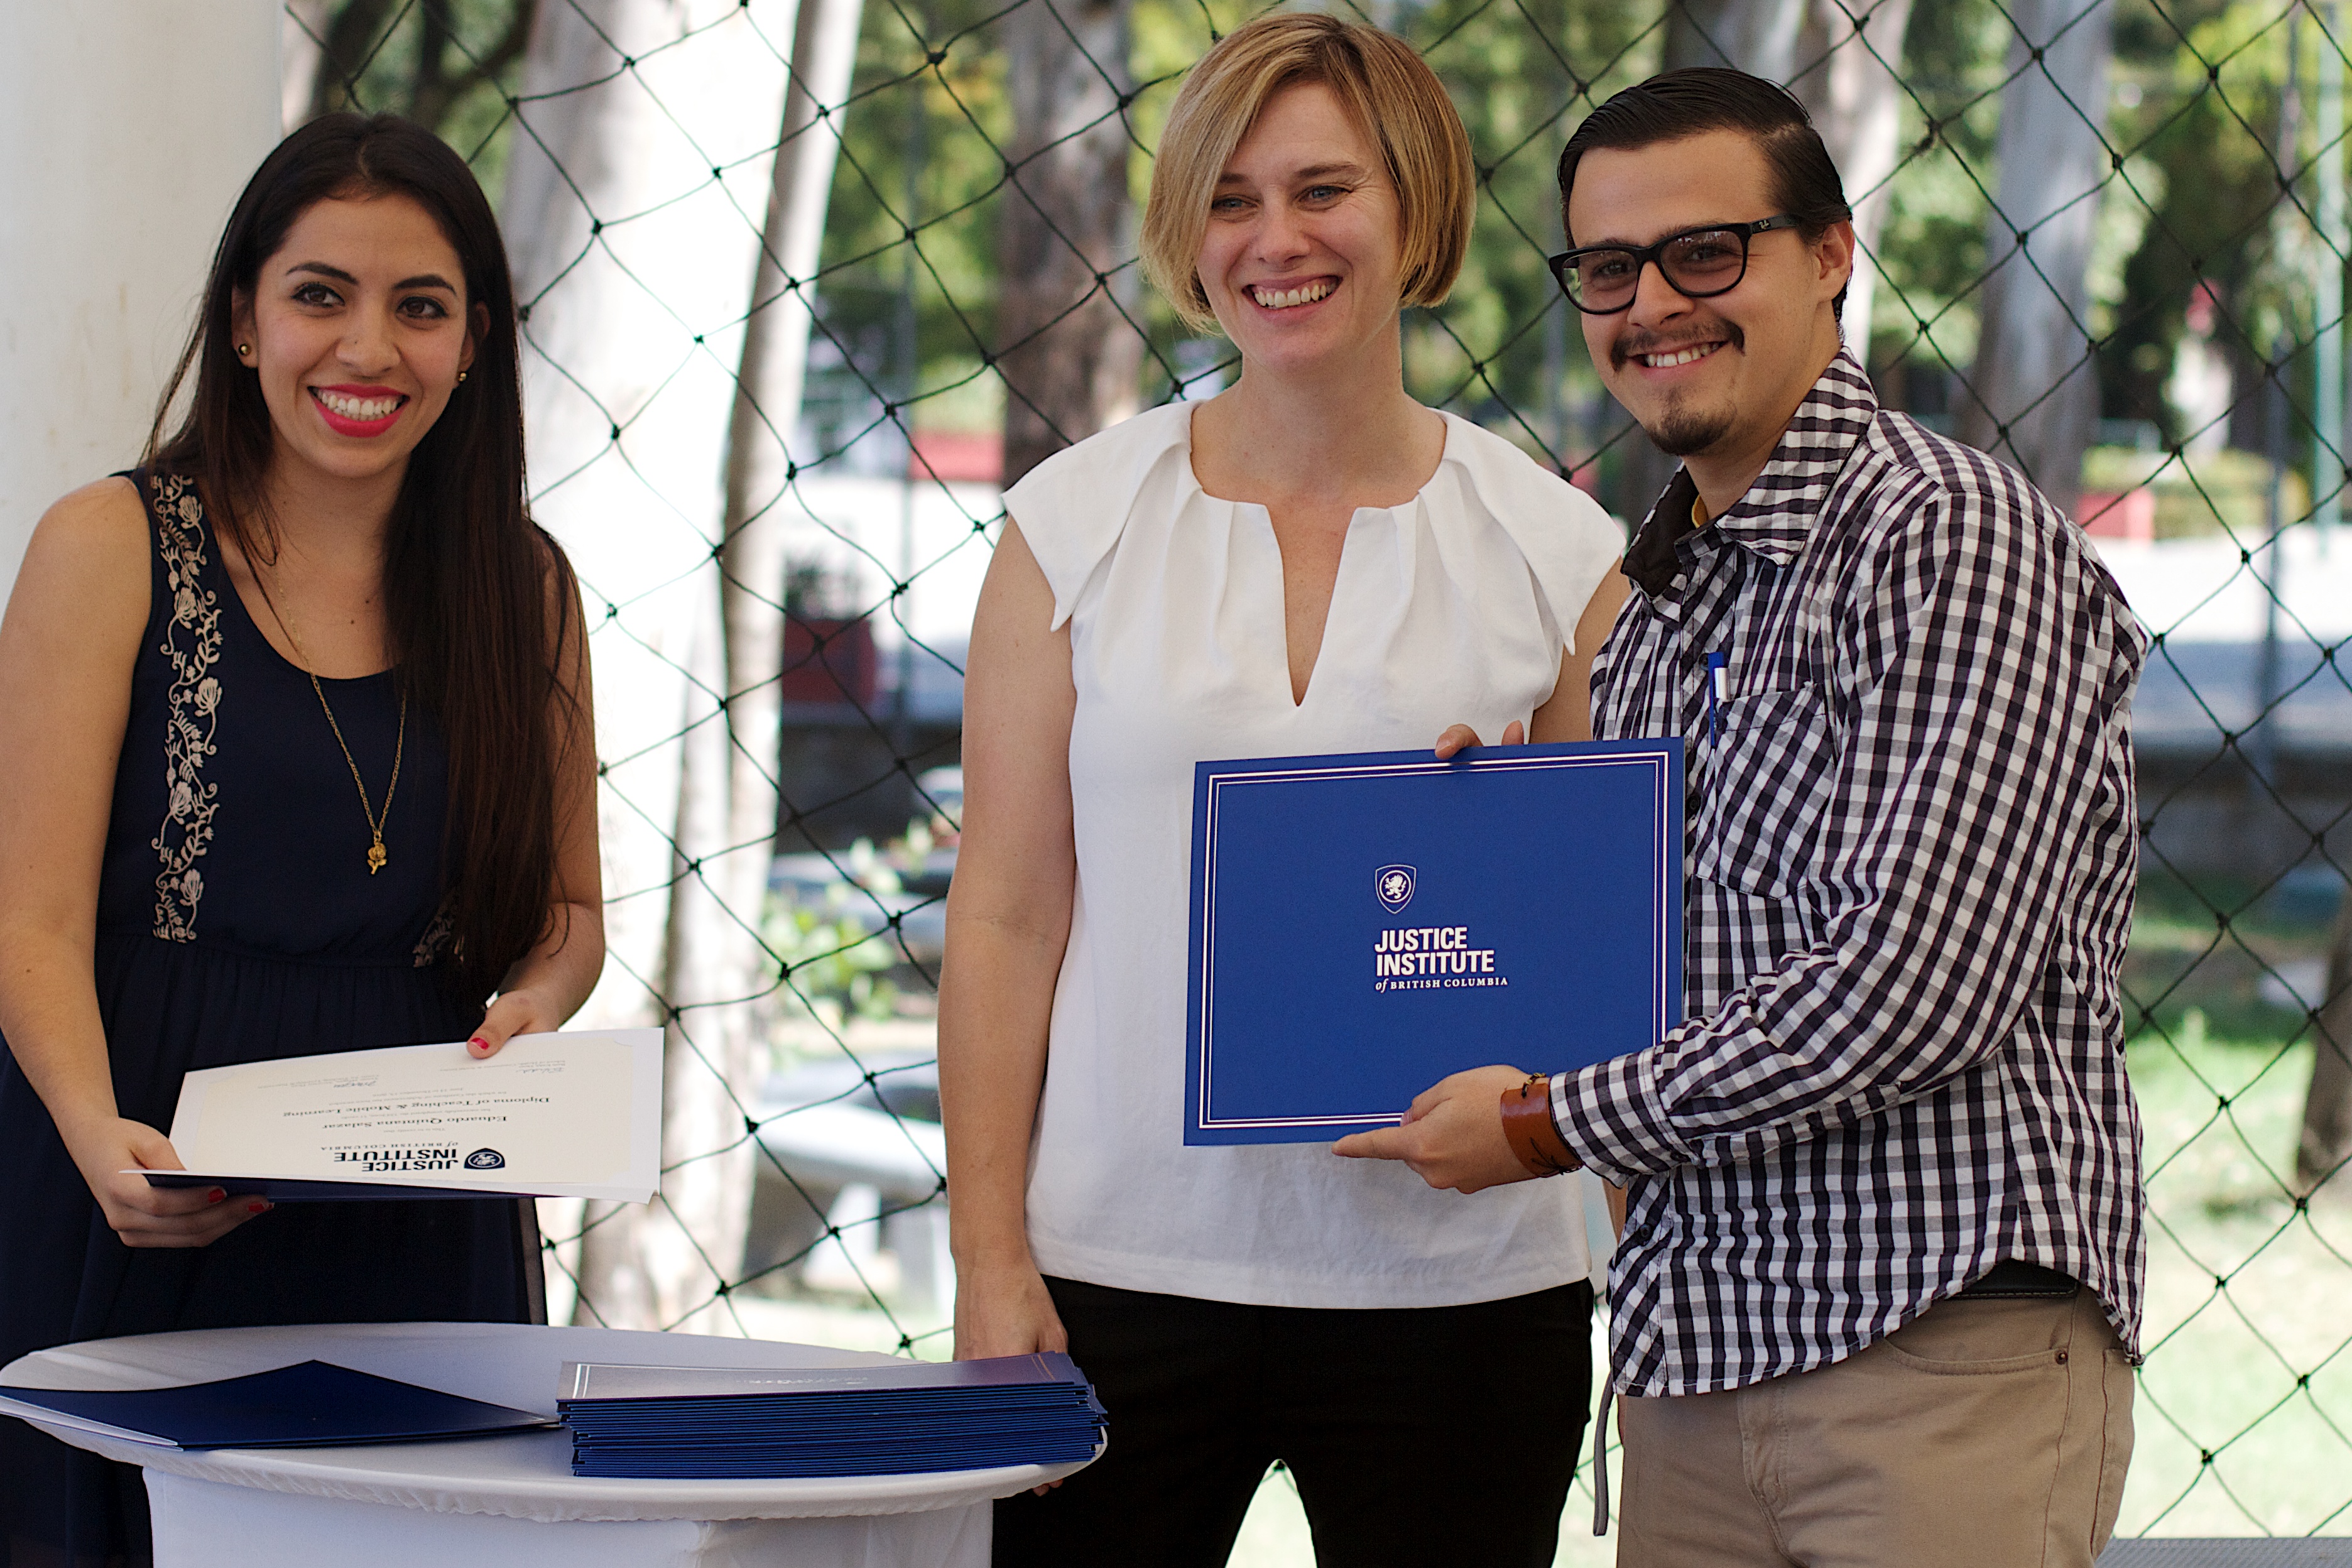
person, youth, community, student, professional, udgagora